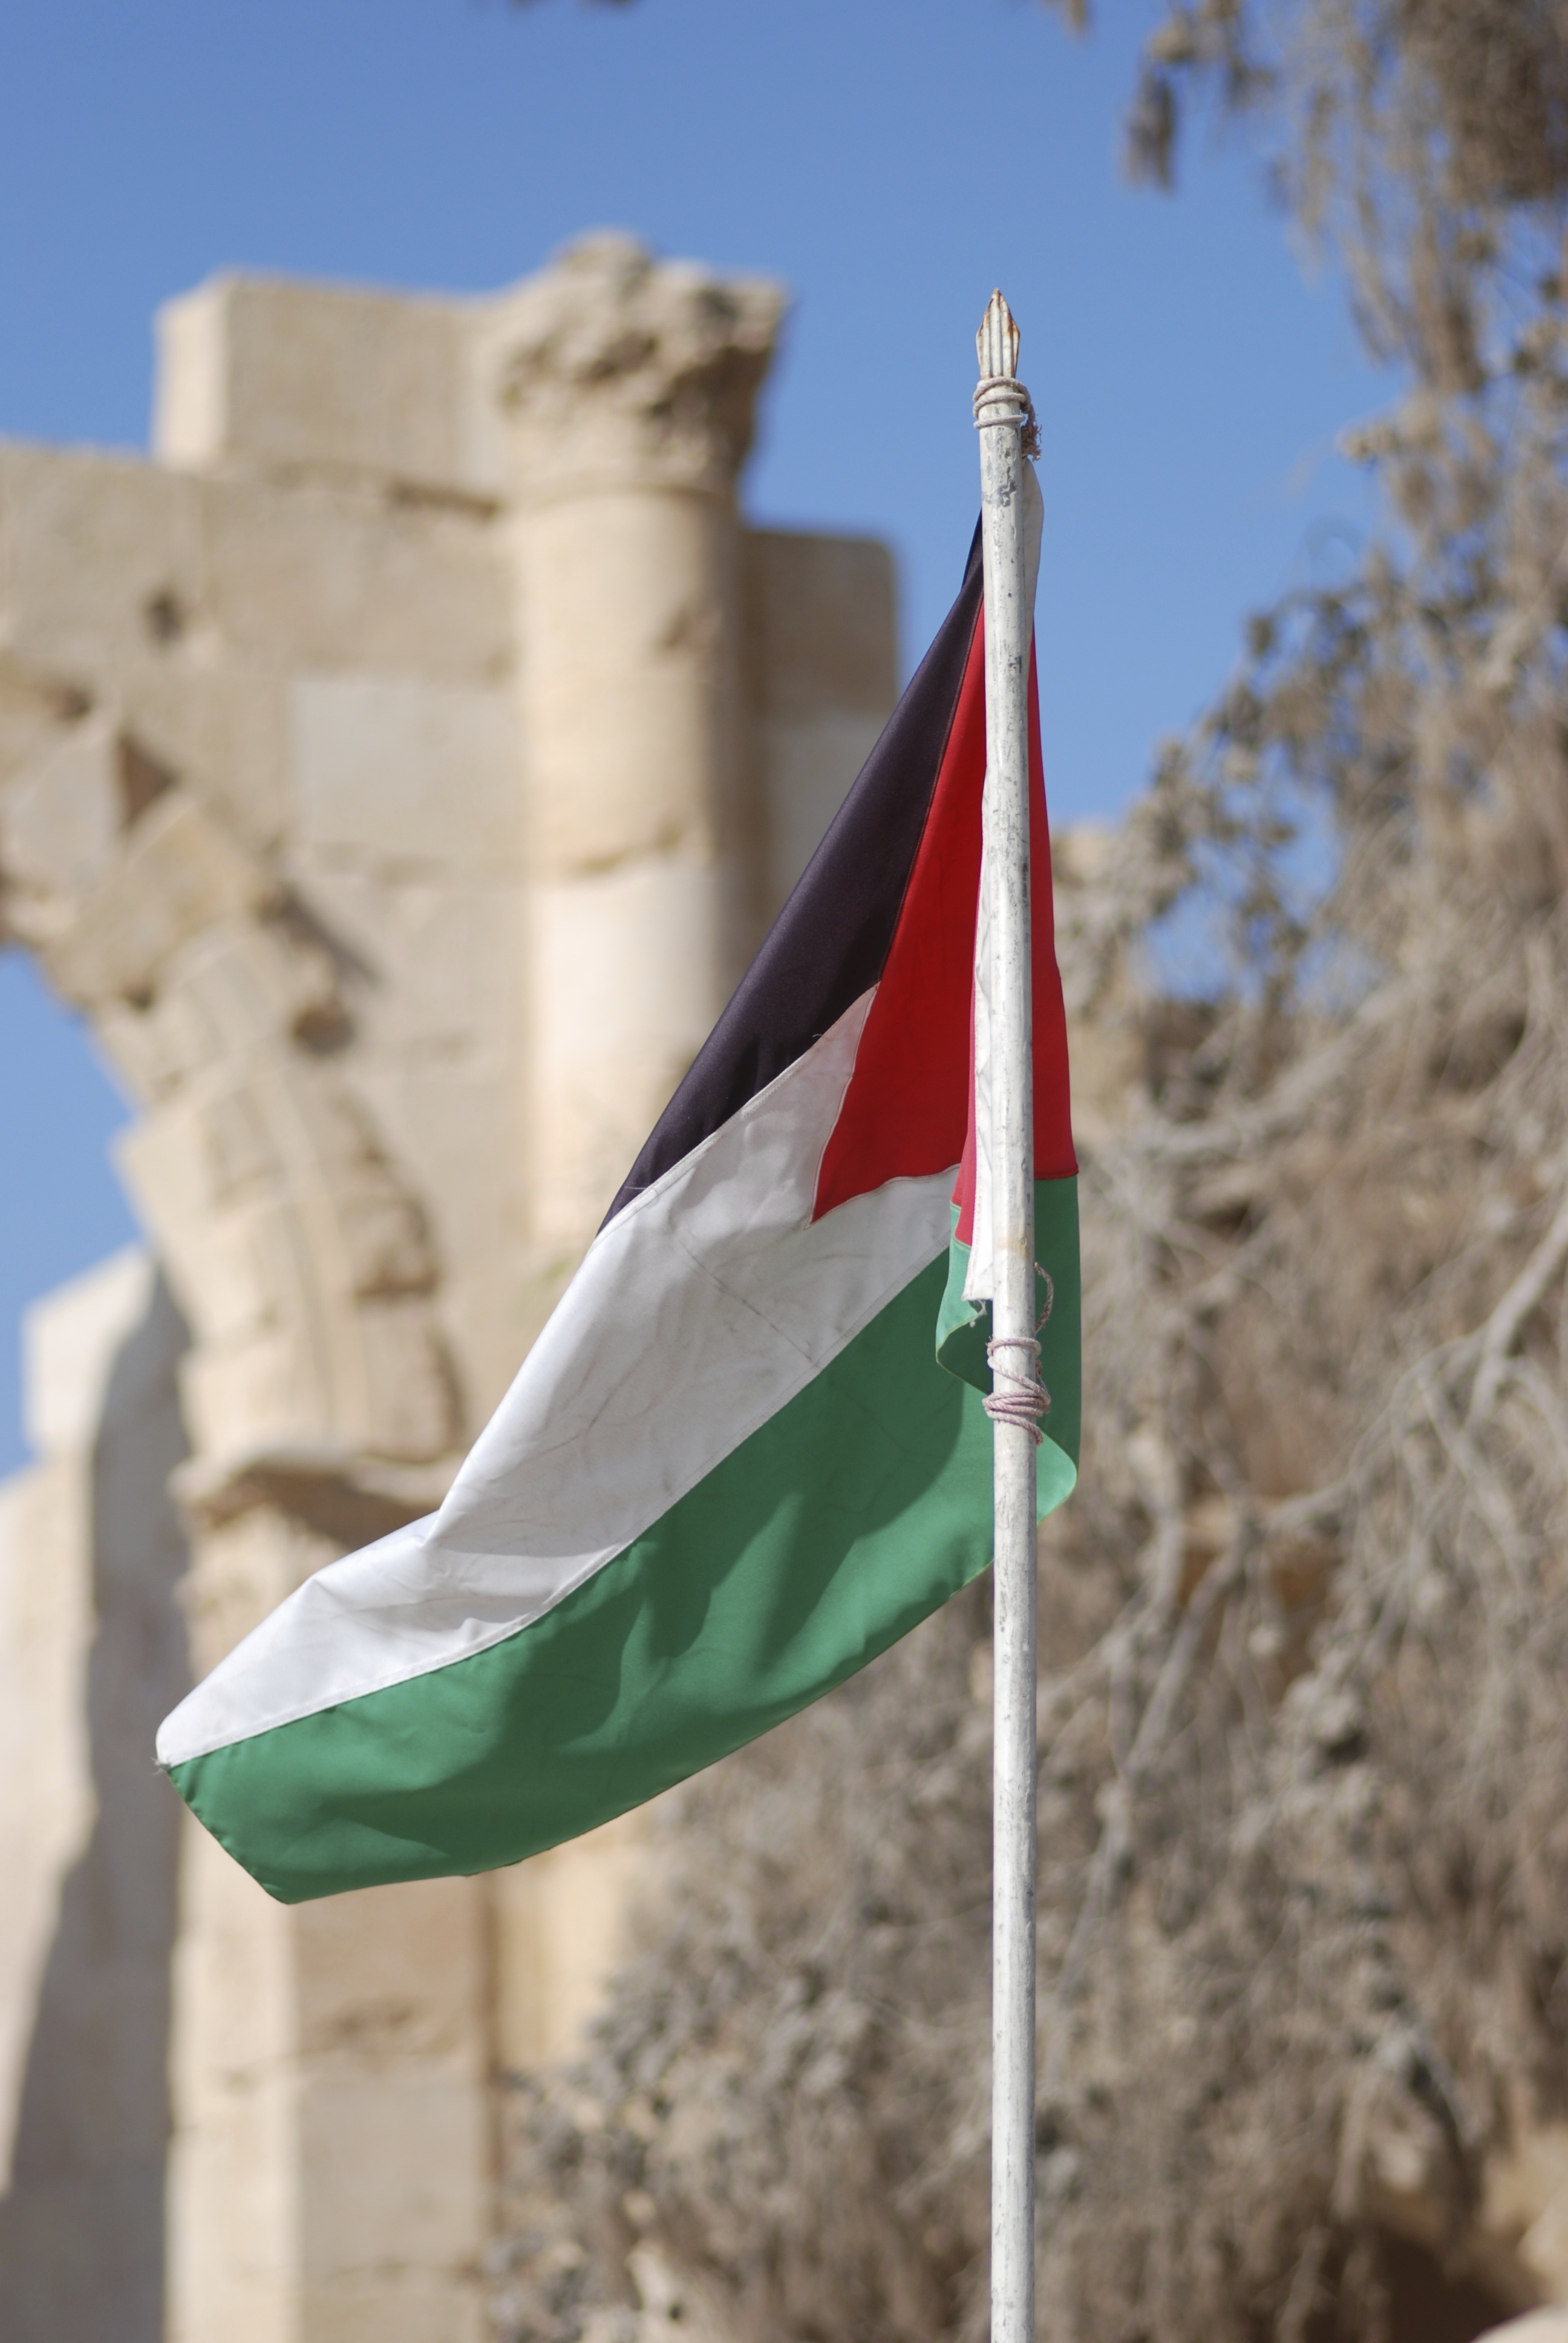
red, vehicle, color, flag, blue, jordan, exhumation, flag of the united states